Strategic missile forces museum in Ukraine

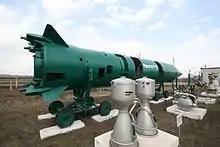
Strategic Missile Forces Museum - missile R-12

The Unified Command Post (UCP) is of type KP 15V155/15V252U (КП 15В155/15В52У) and was designed by the Central Bureau for Transportation Technology (ЦКБТМ, now part of Roscosmos).